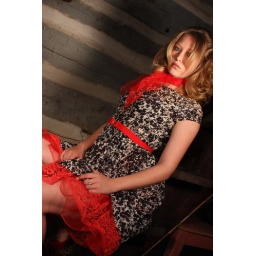
Toshia in the cabin wearing a black & white floral 50's dress